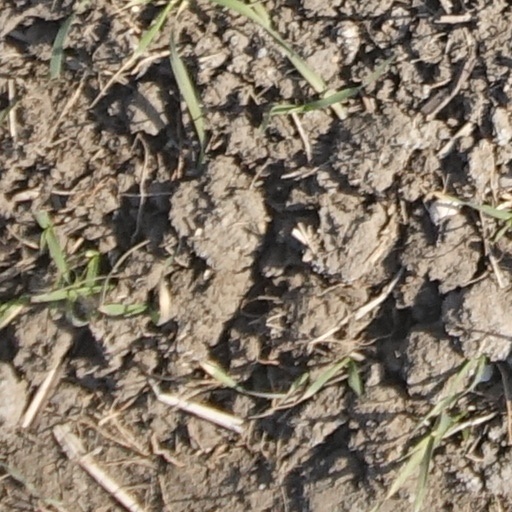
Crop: wheat